Inquisitor

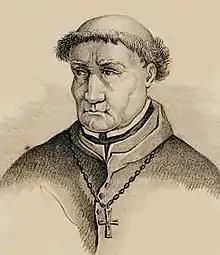
Tomás de Torquemada, 15th-century Spanish Dominican friar and Grand Inquisitor

An inquisitor was an official (usually with judicial or investigative functions) in an inquisition – an organization or program intended to eliminate heresy and other things contrary to the doctrine or teachings of the Catholic faith. Literally, an inquisitor is one who "searches out" or "inquires" (Latin "inquirere" < "quaerere", 'to seek').